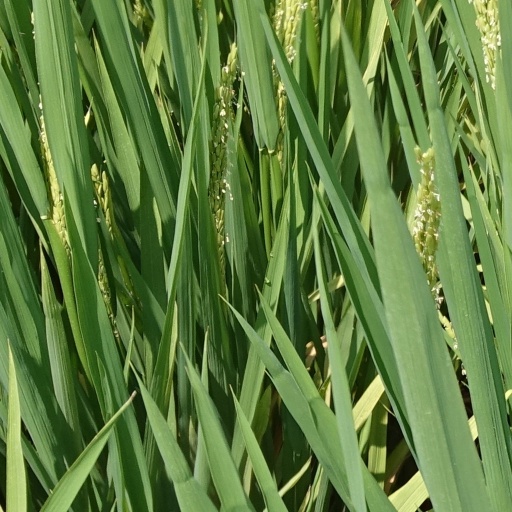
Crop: rice